Per Federspiel

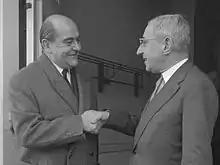
Per Federspiel (l.) and Jan de Quay (1961)

Per Federspiel was the son of lawyer Holger Federspiel (1868–1934) and Asta Nutzhorn (1880–1951). Because his father lived in England at the time, he received part of his schooling in Harrow school.